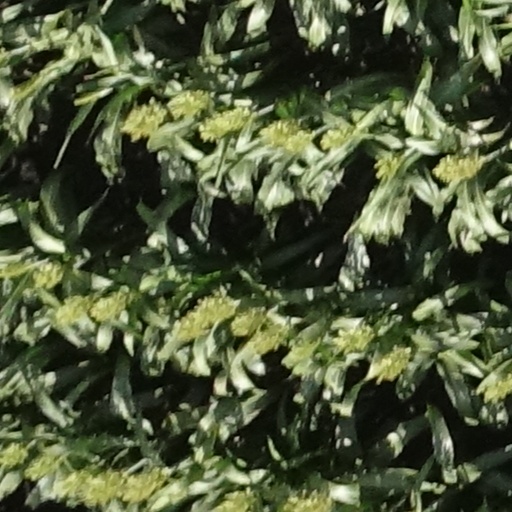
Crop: sorghum